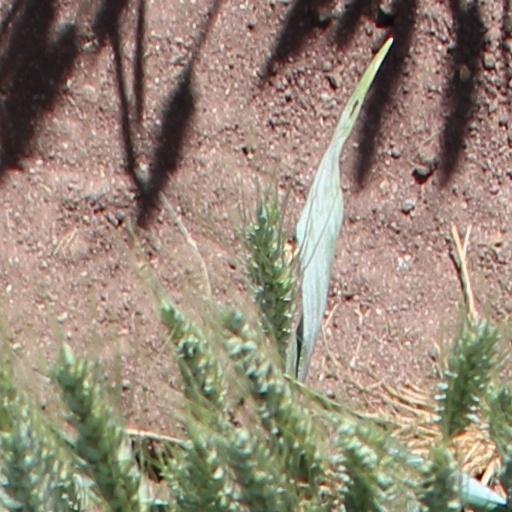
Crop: wheat